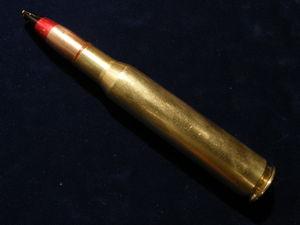
La 12,7 × 108 mm est une cartouche de mitrailleuse lourde et de fusil anti-matériel utilisée par l'Union soviétique, le pacte de Varsovie, la Russie moderne, et d'autres pays.